Charly Bliss

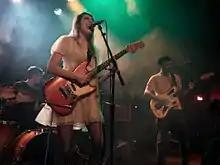
Charly Bliss performing in 2018

Charly Bliss began recording their debut album, "Guppy", in 2015, but shelved the first result, feeling as though it did not sound like them. "We were really highlighting the aspects of our sound that make us a garage band, or a punk band," Eva remarked in a later interview. But the group came around to the fact that each member favored pop music above all, and they re-recorded "Guppy" with this renewed focus in mind.